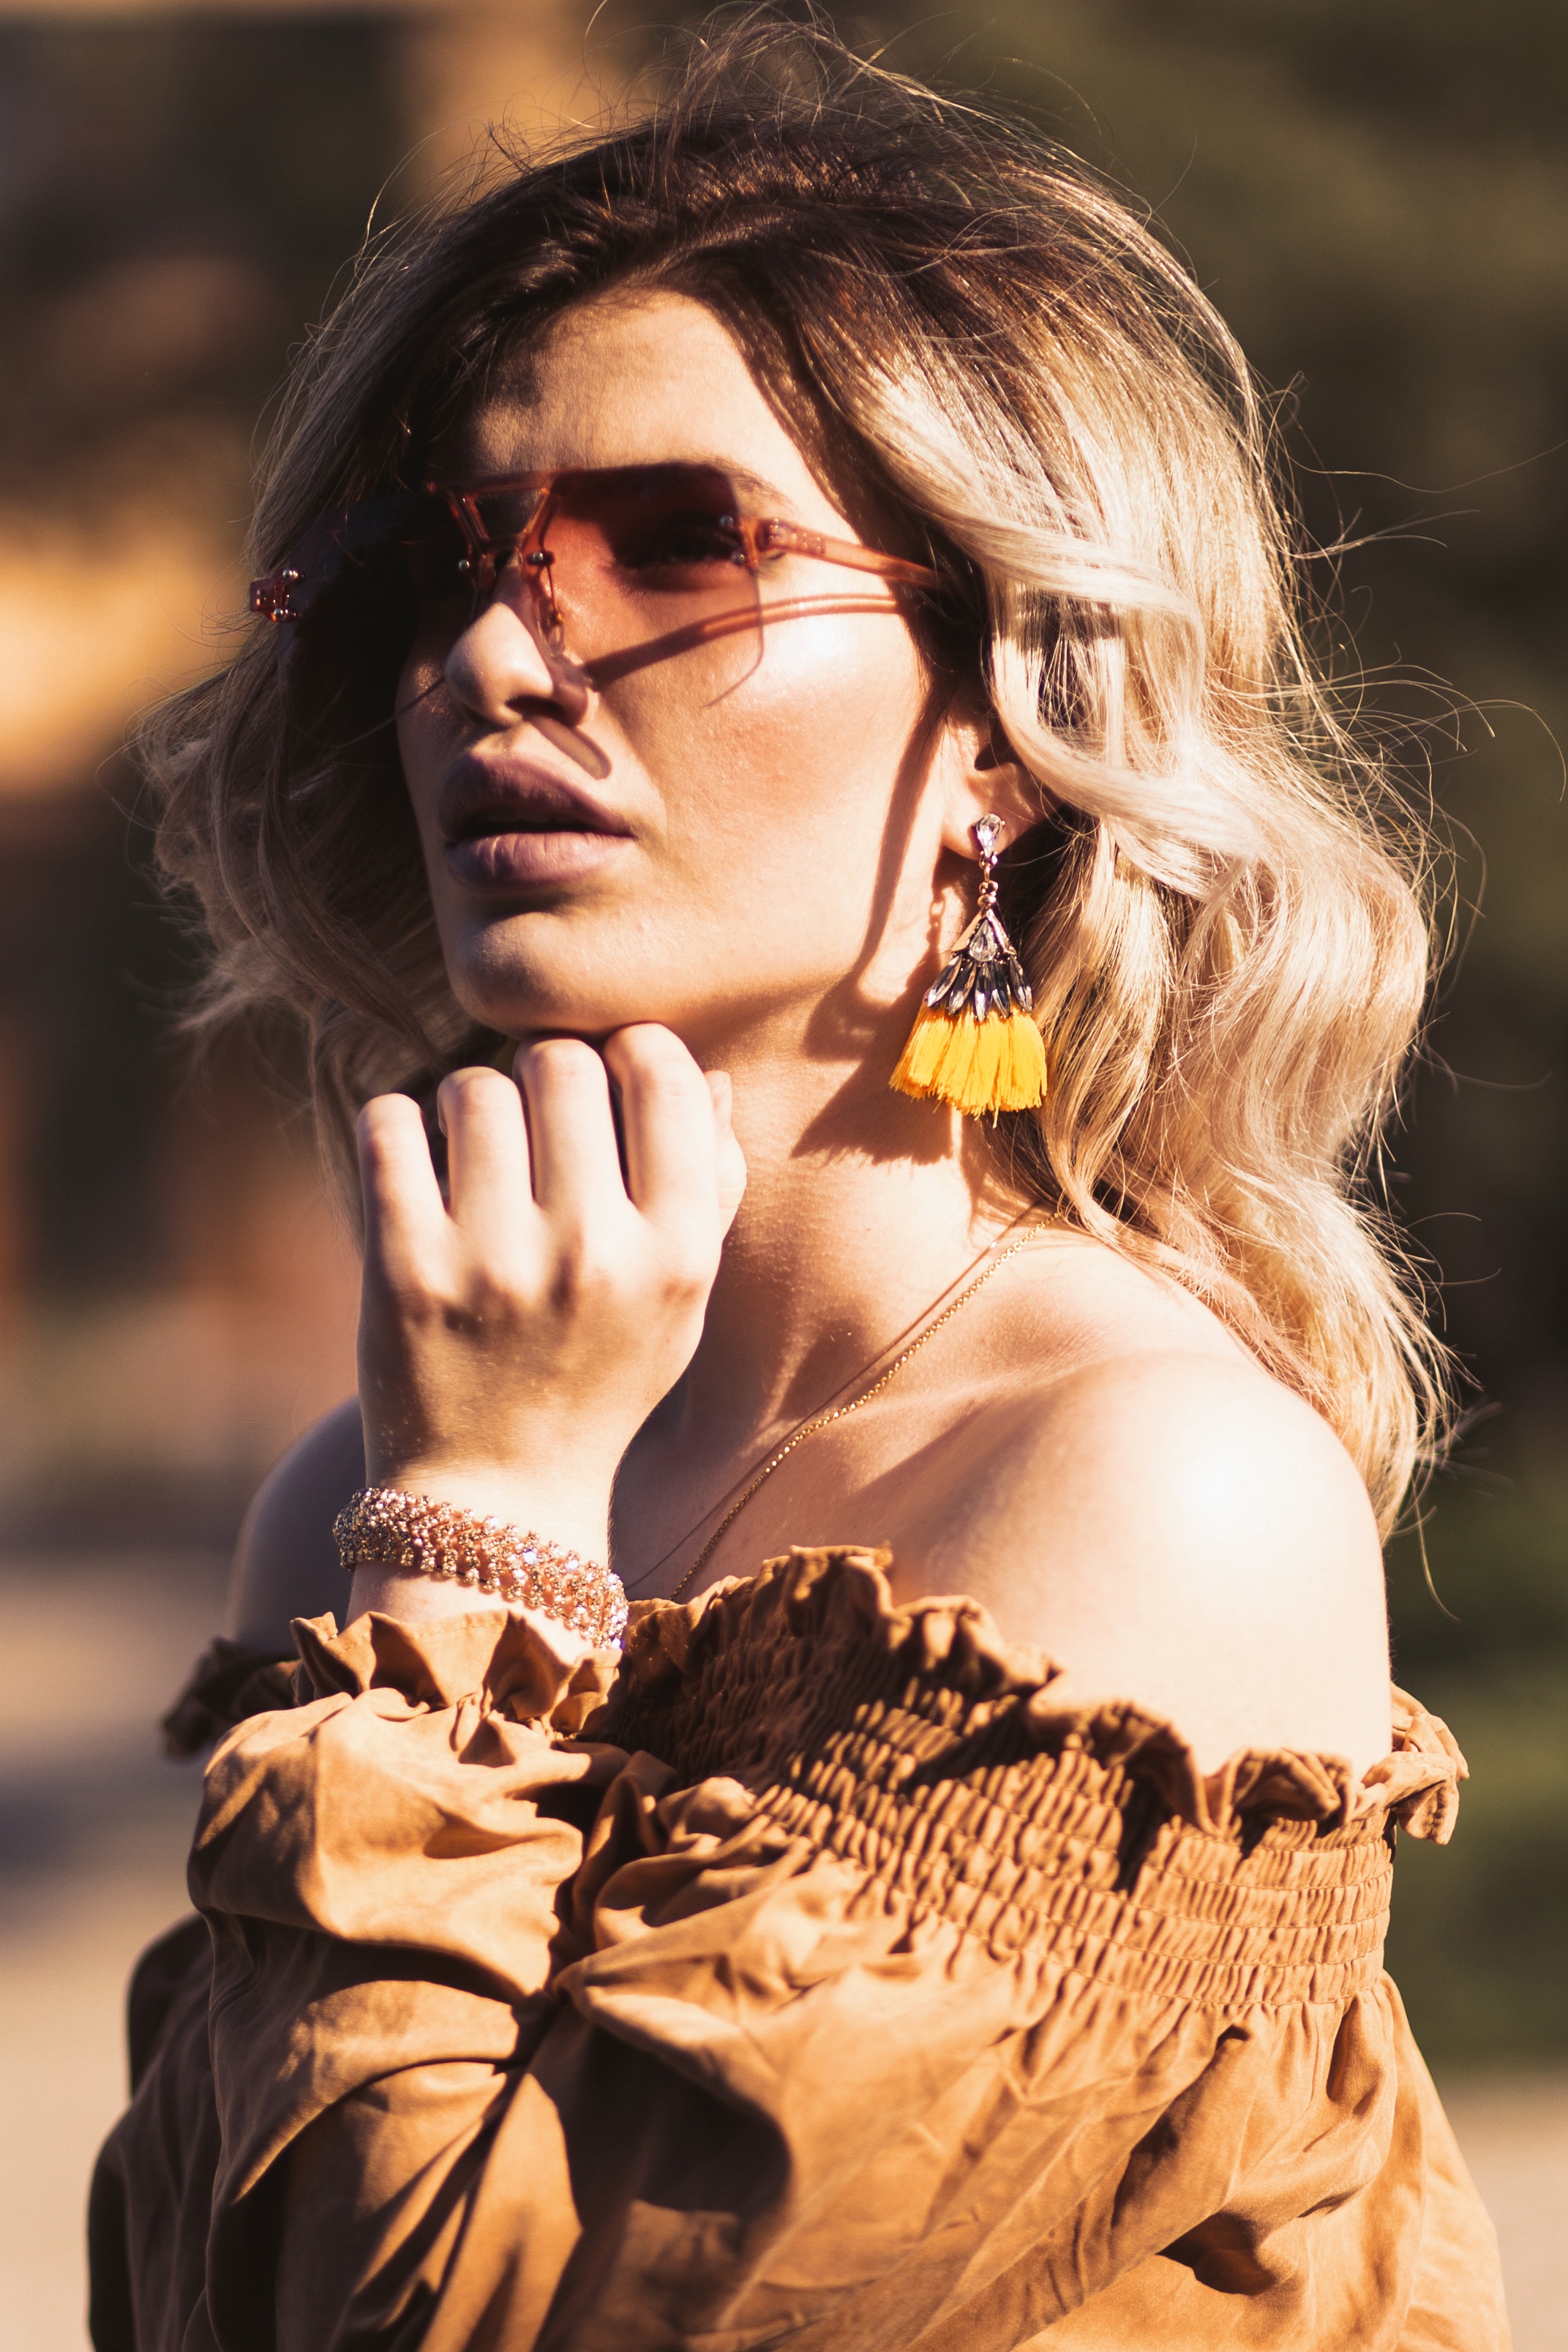
hair, eyewear, beauty, skin, glasses, lip, photo shoot, cool, eye, fashion, photography, model, sunglasses, shoulder, brown hair, long hair, hand, sunlight, black hair, portrait, vision care, portrait photography, gesture, style, fashion model